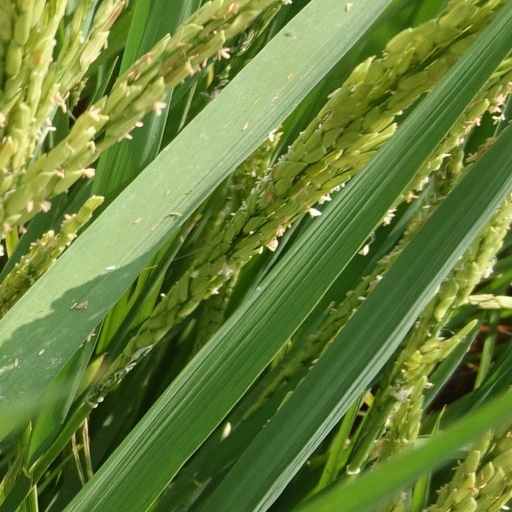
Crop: rice